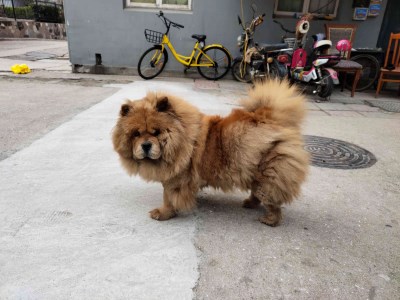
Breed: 329-n000119-chow